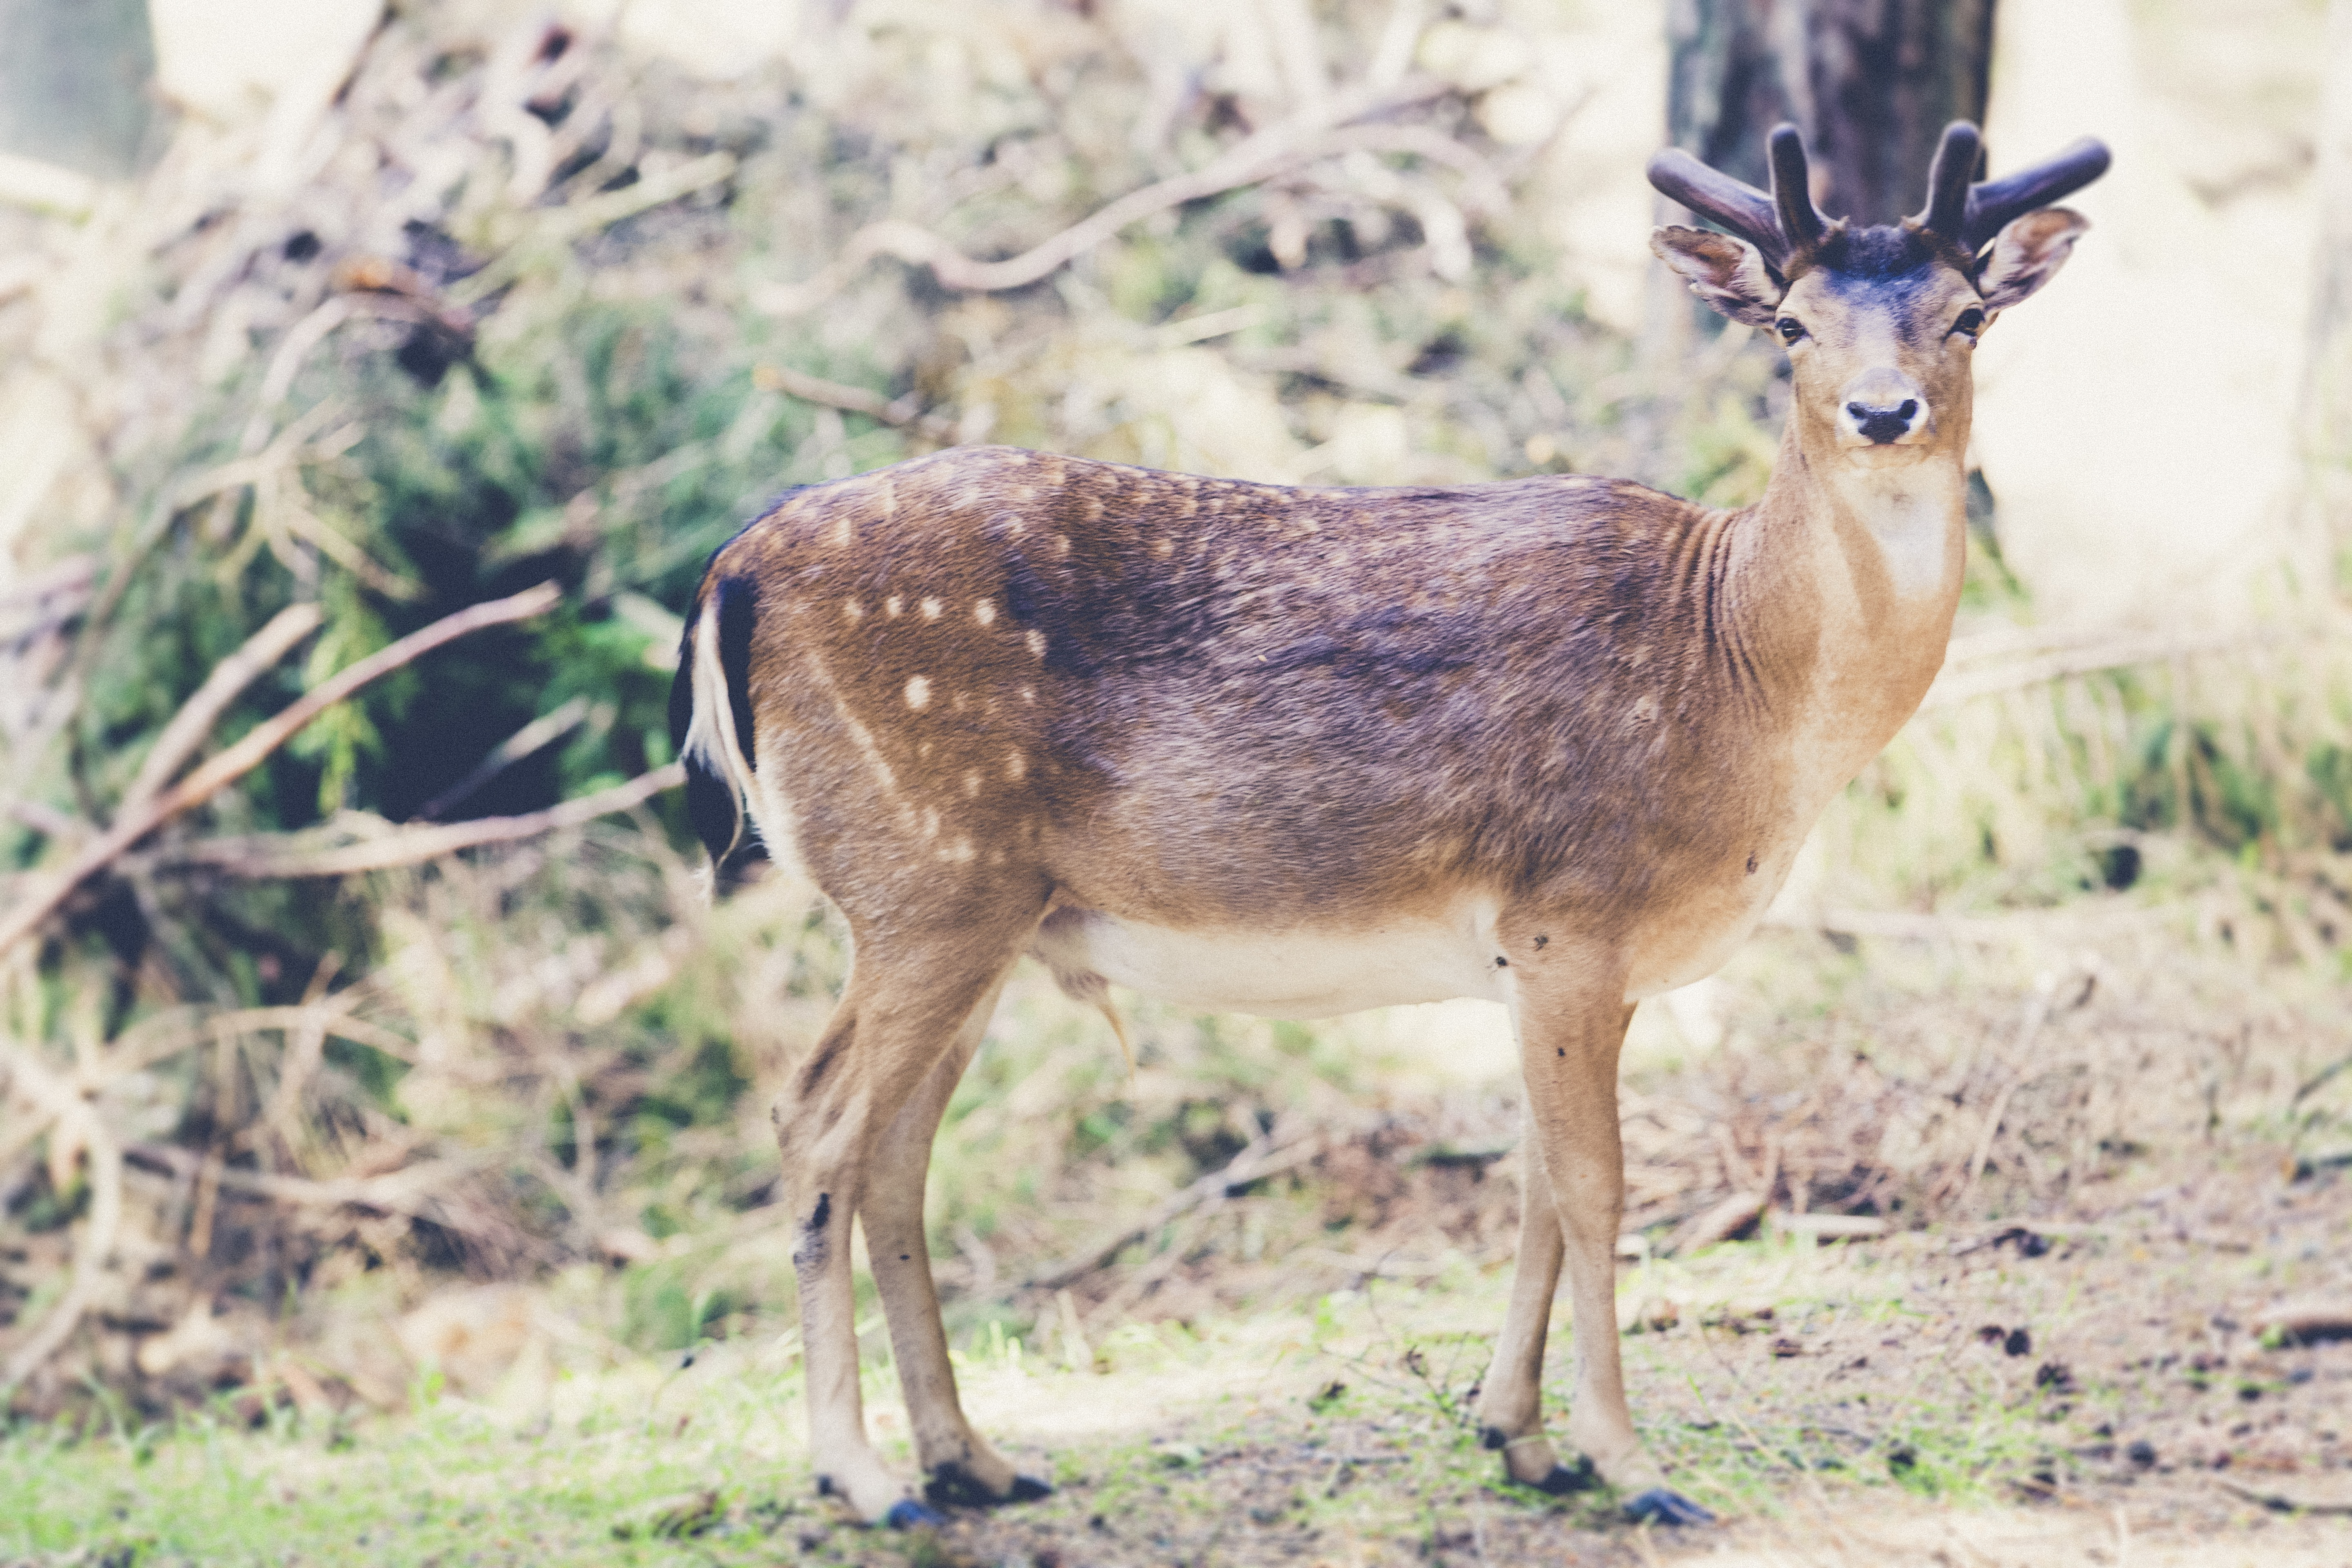
wildlife, wild, deer, mammal, fauna, enclosure, animals, vertebrate, bavaria, fallow deer, nature trail, neuhaus, nature park, wild boar, pegnitz, red deer, deer park, white tailed deer, upper franconia, franconian switzerland, mouflon, musk deer, veldensteiner forst, bavarian state forests, geo top, plech, sika wild